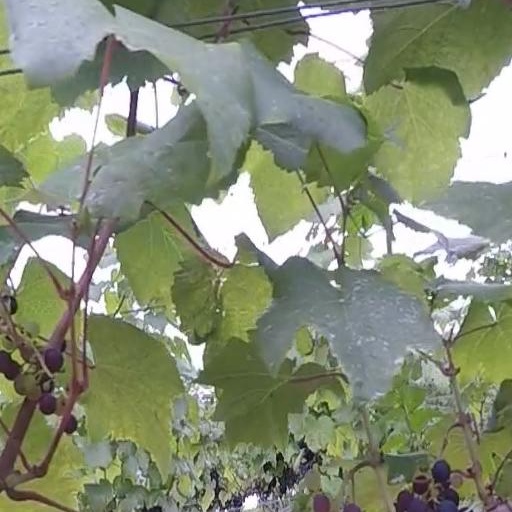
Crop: grape